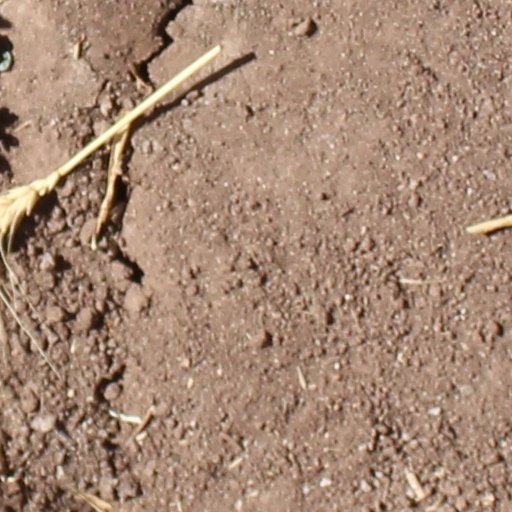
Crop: wheat